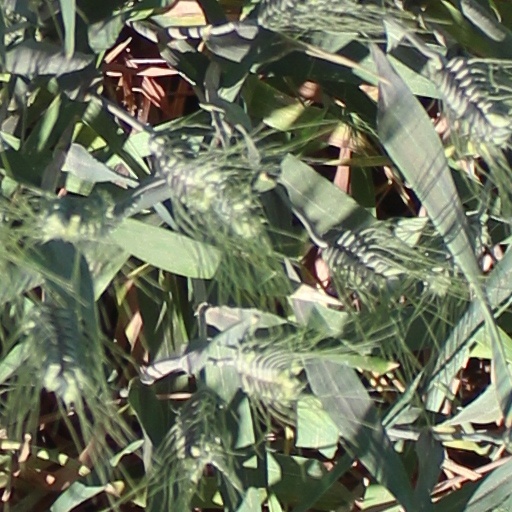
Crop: wheat